Raúl Albiol

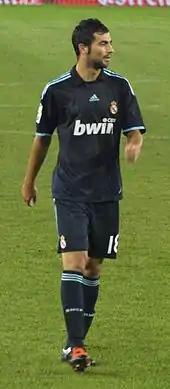
Albiol playing for Real Madrid in 2009

On 25 June 2009, Albiol joined Real Madrid for a fee thought to be in the region of €15 million, becoming the first Spanish player signed by Florentino Pérez upon his return to the presidency. He scored his first goal on 8 December in a 3–1 Champions League win away to Marseille. He was an undisputed starter during the league campaign, mainly due to Pepe's serious knee injury.